Volosko

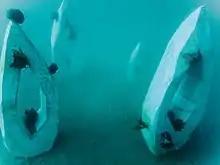
Art installation "Lautus"

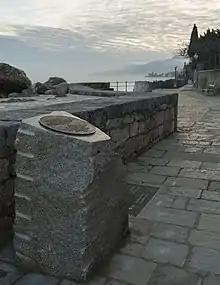
Art installation "1857"

Volosko (Italian: "Volosco, Volosca") is a part of the city of Opatija, located in the Kvarner Gulf in western Croatia. It is located in the north of Opatija, on the road towards Kastav and Rijeka. The toponym "Volosko" derives from the name of the Slavic deity Veles.